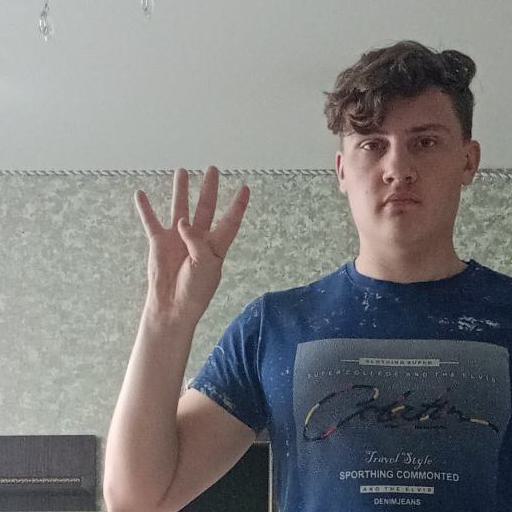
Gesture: four